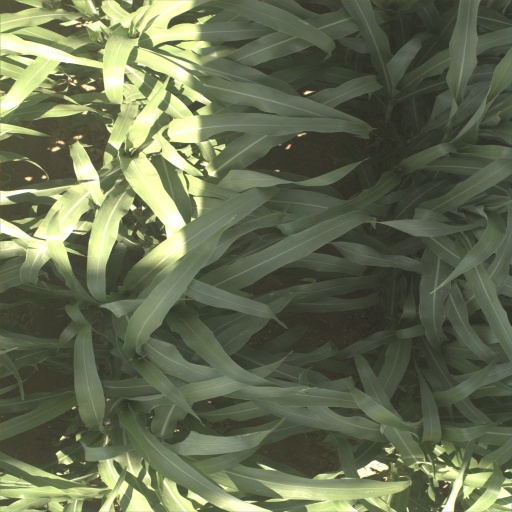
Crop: sorghum